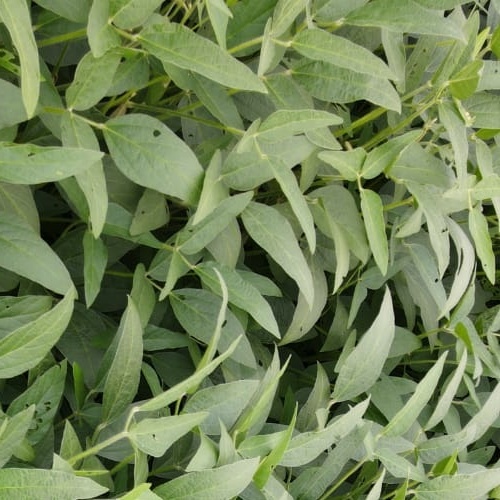
Label: Diabrotica_speciosa